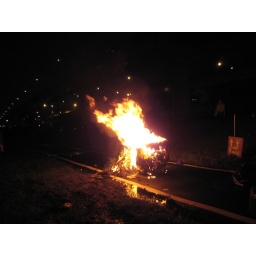
we have to stand in circle to burn the paper money &amp;amp; clothes for grandma